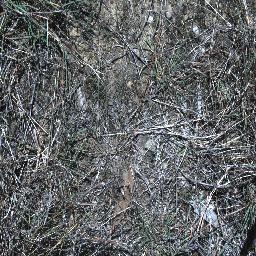
Label: negative